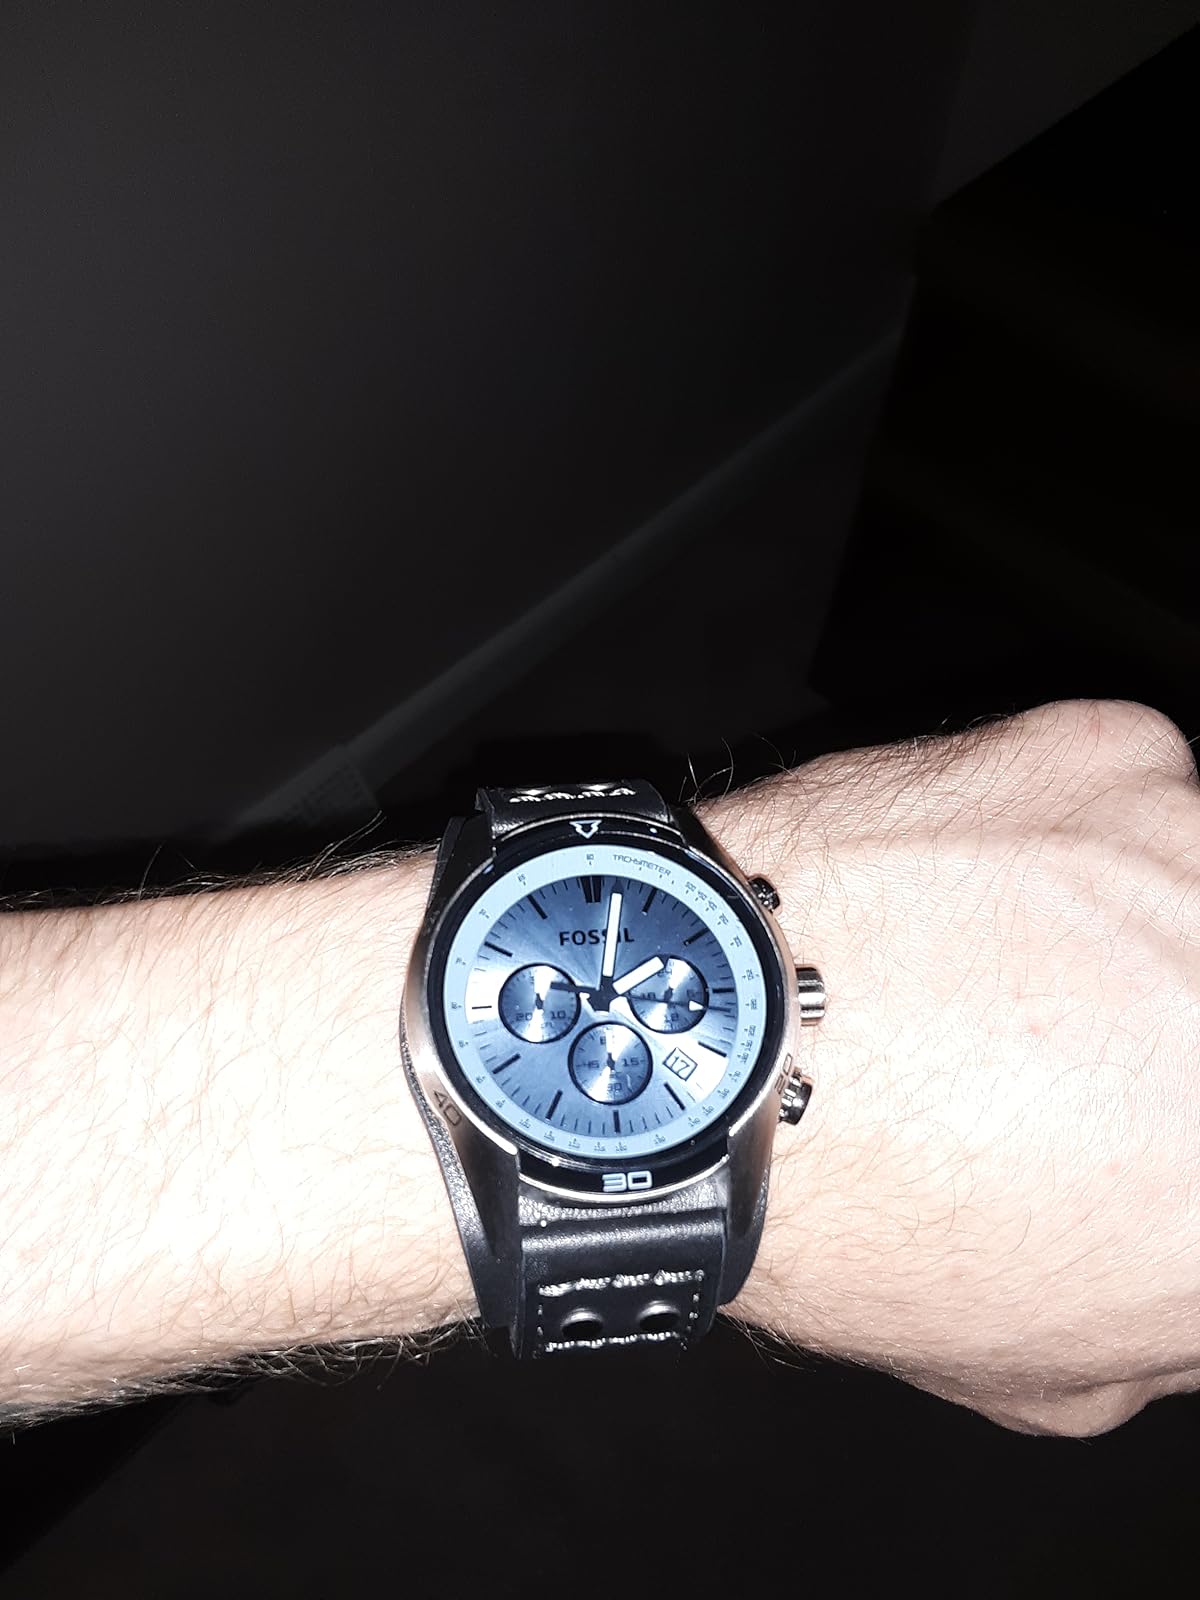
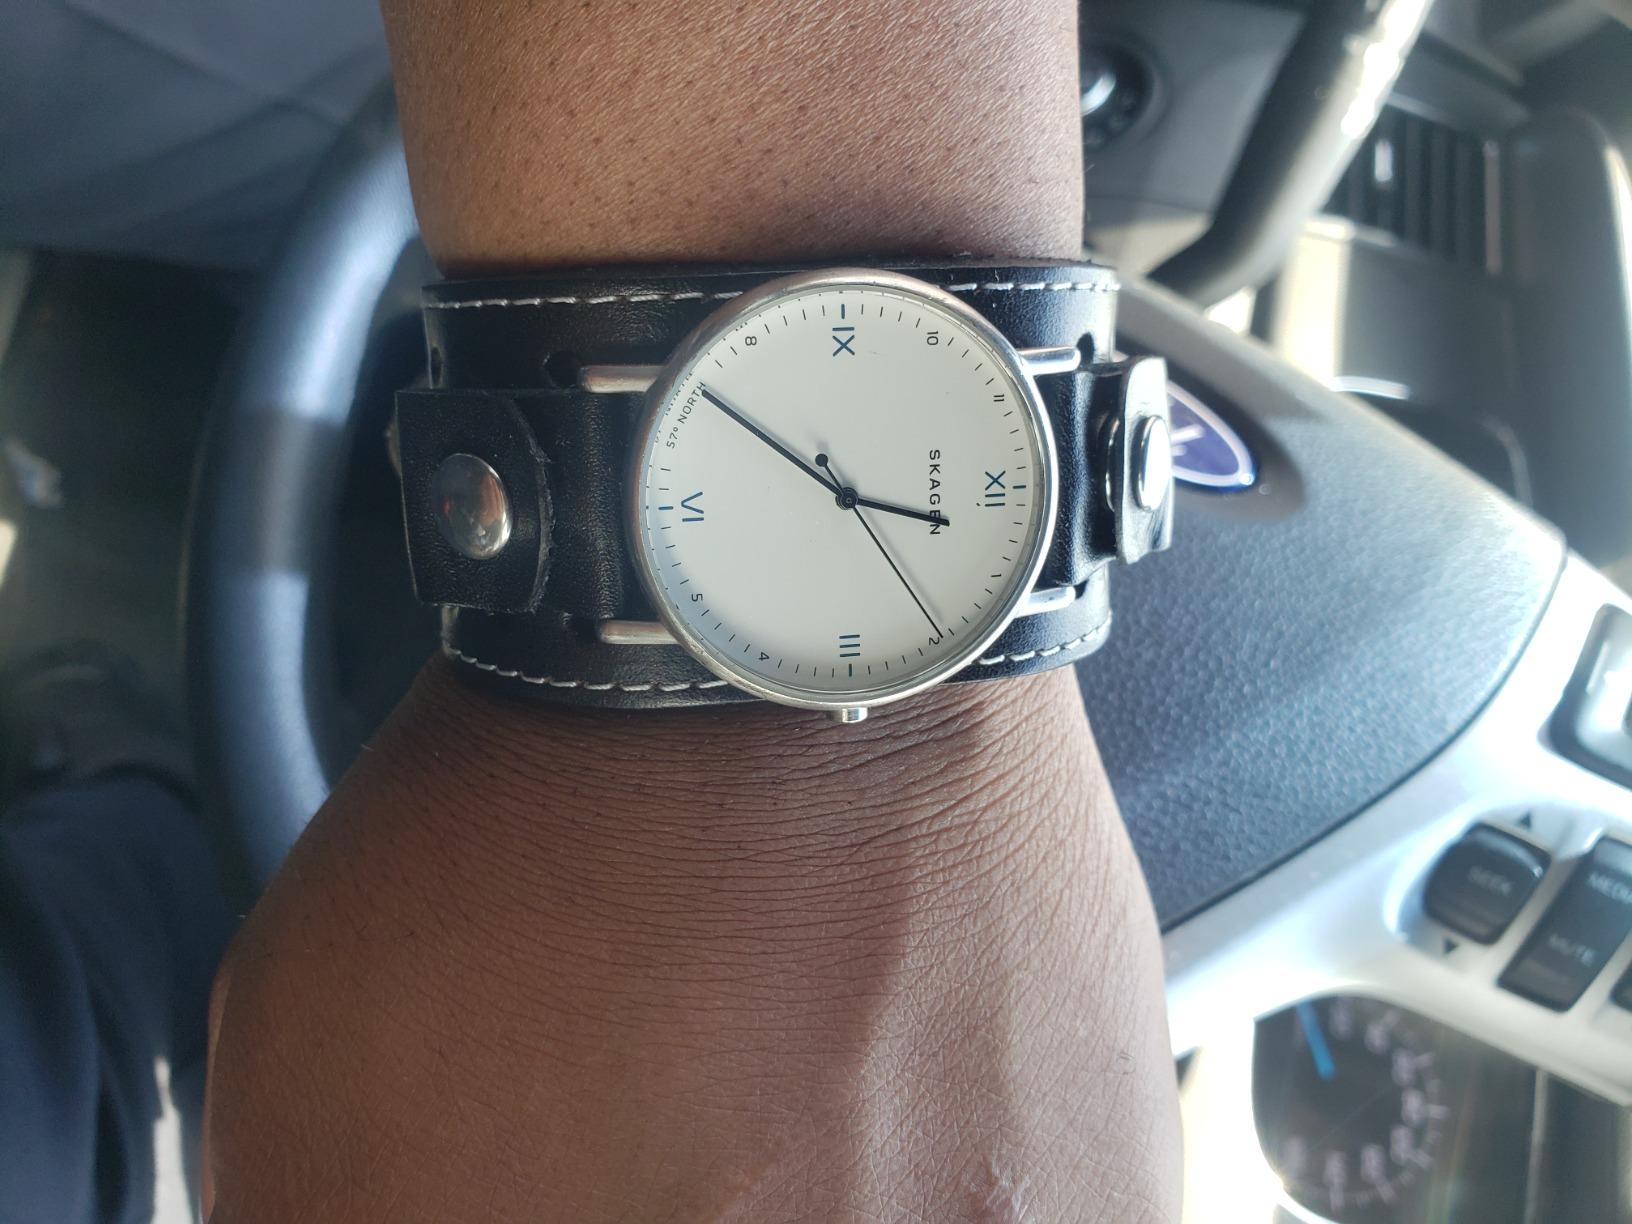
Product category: accessories_watch
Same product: no